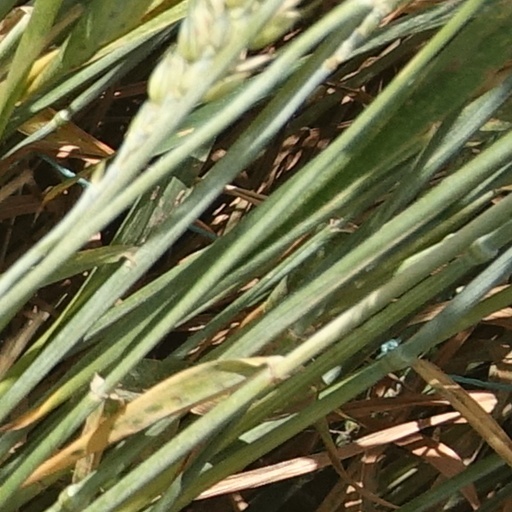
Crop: wheat